Herr's Snacks

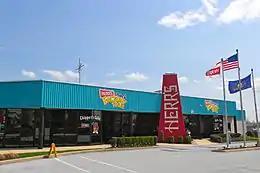
Visitors' center in Nottingham, Pennsylvania

The Herr's Visitors' Center was built in 1989 and is adjacent to the plant in Nottingham, Pennsylvania. Tour guides lead visitors through both the visitors' center and the plant. The tours last approximately one hour.